Torin's Passage

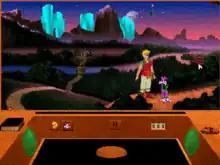
Starting area of the game

The player interacts with Torin and the in-game environments using a point-and-click interface. Placing the cursor over certain "hot spots" in the environment allows him to move around, examine things and pick up items. There is also an inventory system used to access the items Torin collects during the course of the game. The player can switch to Torin's pet Boogle as well, although he is mainly used to morph into various items. The items he can morph into replace the items in Torin's inventory. Any item can be viewed as a 3-D model by using the item viewer.